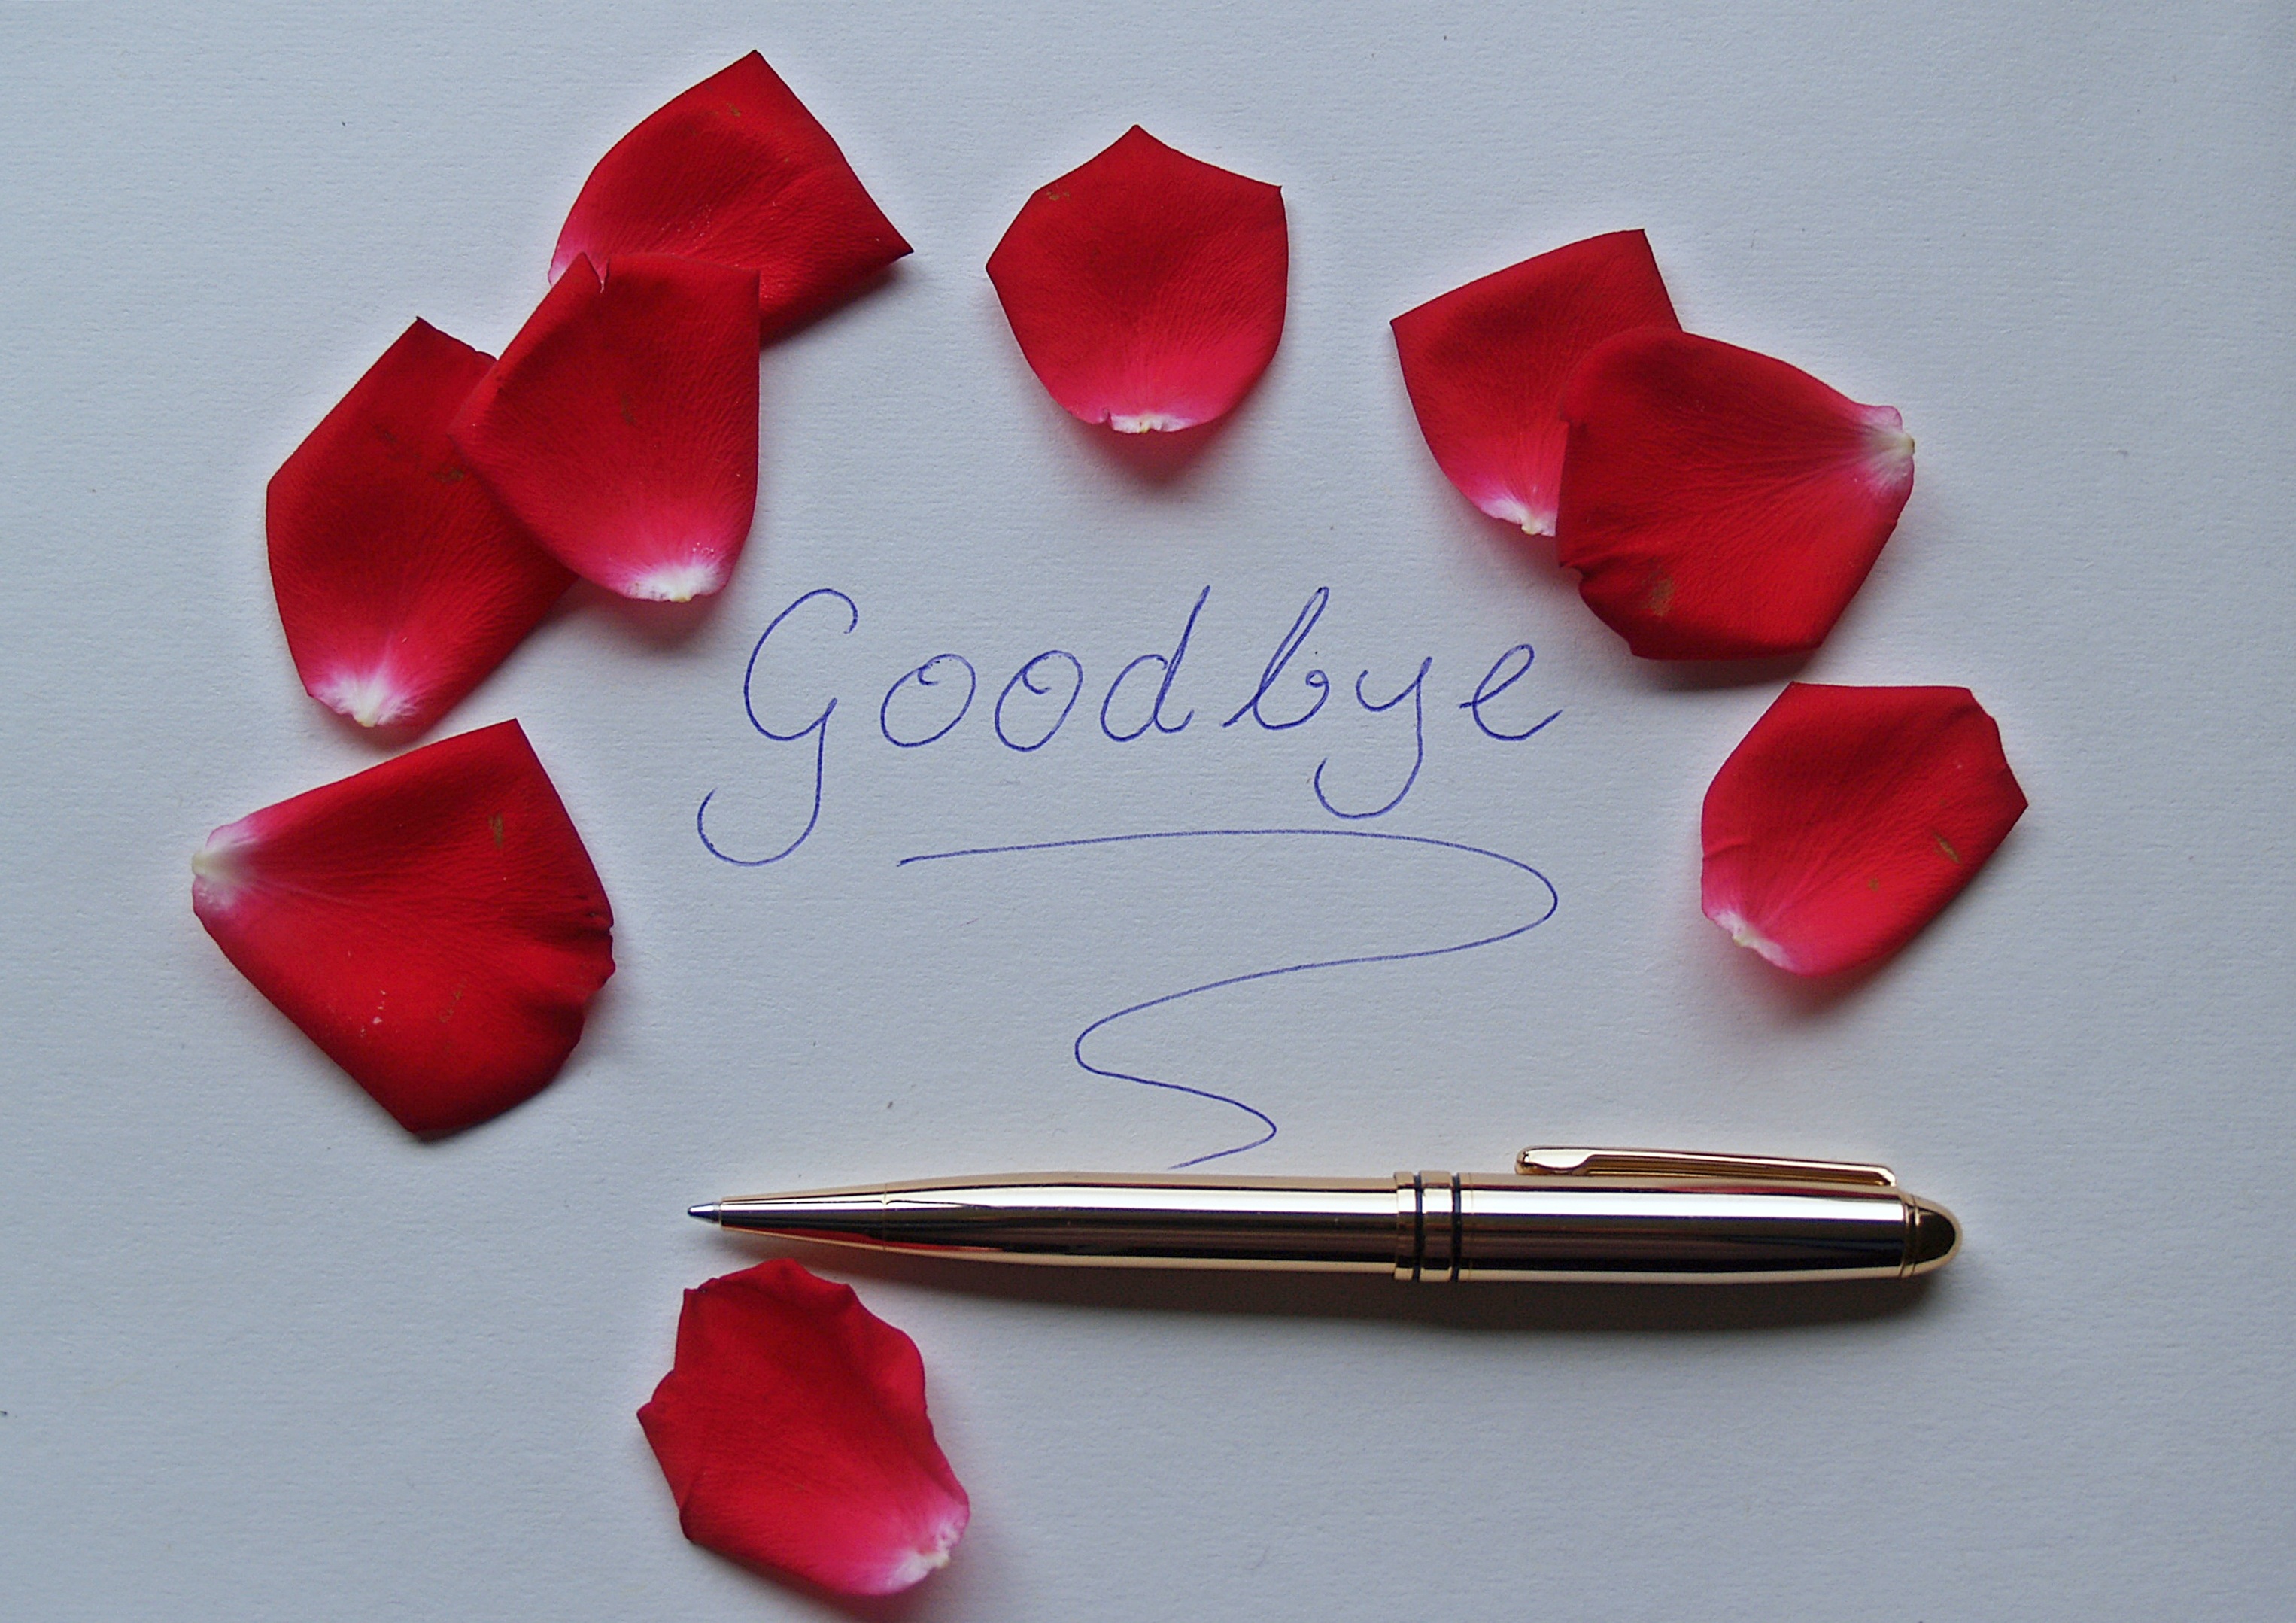
word, flower, petal, pen, heart, red, pink, lip, jewellery, sad, gold, organ, shiny, absent, rose petals, leave, farewell, goodbye, valentine's day, go away, white paper, fashion accessory